Pilaf

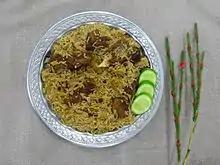
Camel meat pulao, Pakistan

Persian culinary terms referring to rice preparation are numerous and have found their way into the neighbouring languages: "polow" (rice cooked in broth while the grains remain separate, straining the half cooked rice before adding the broth and then "brewing"), "chelow" (white rice with separate grains), "kateh" (sticky rice) and "tahchin" (slow cooked rice, vegetables, and meat cooked in a specially designed dish). There are also varieties of different rice dishes with vegetables and herbs which are very popular among Iranians.